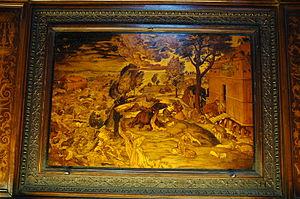
Pays